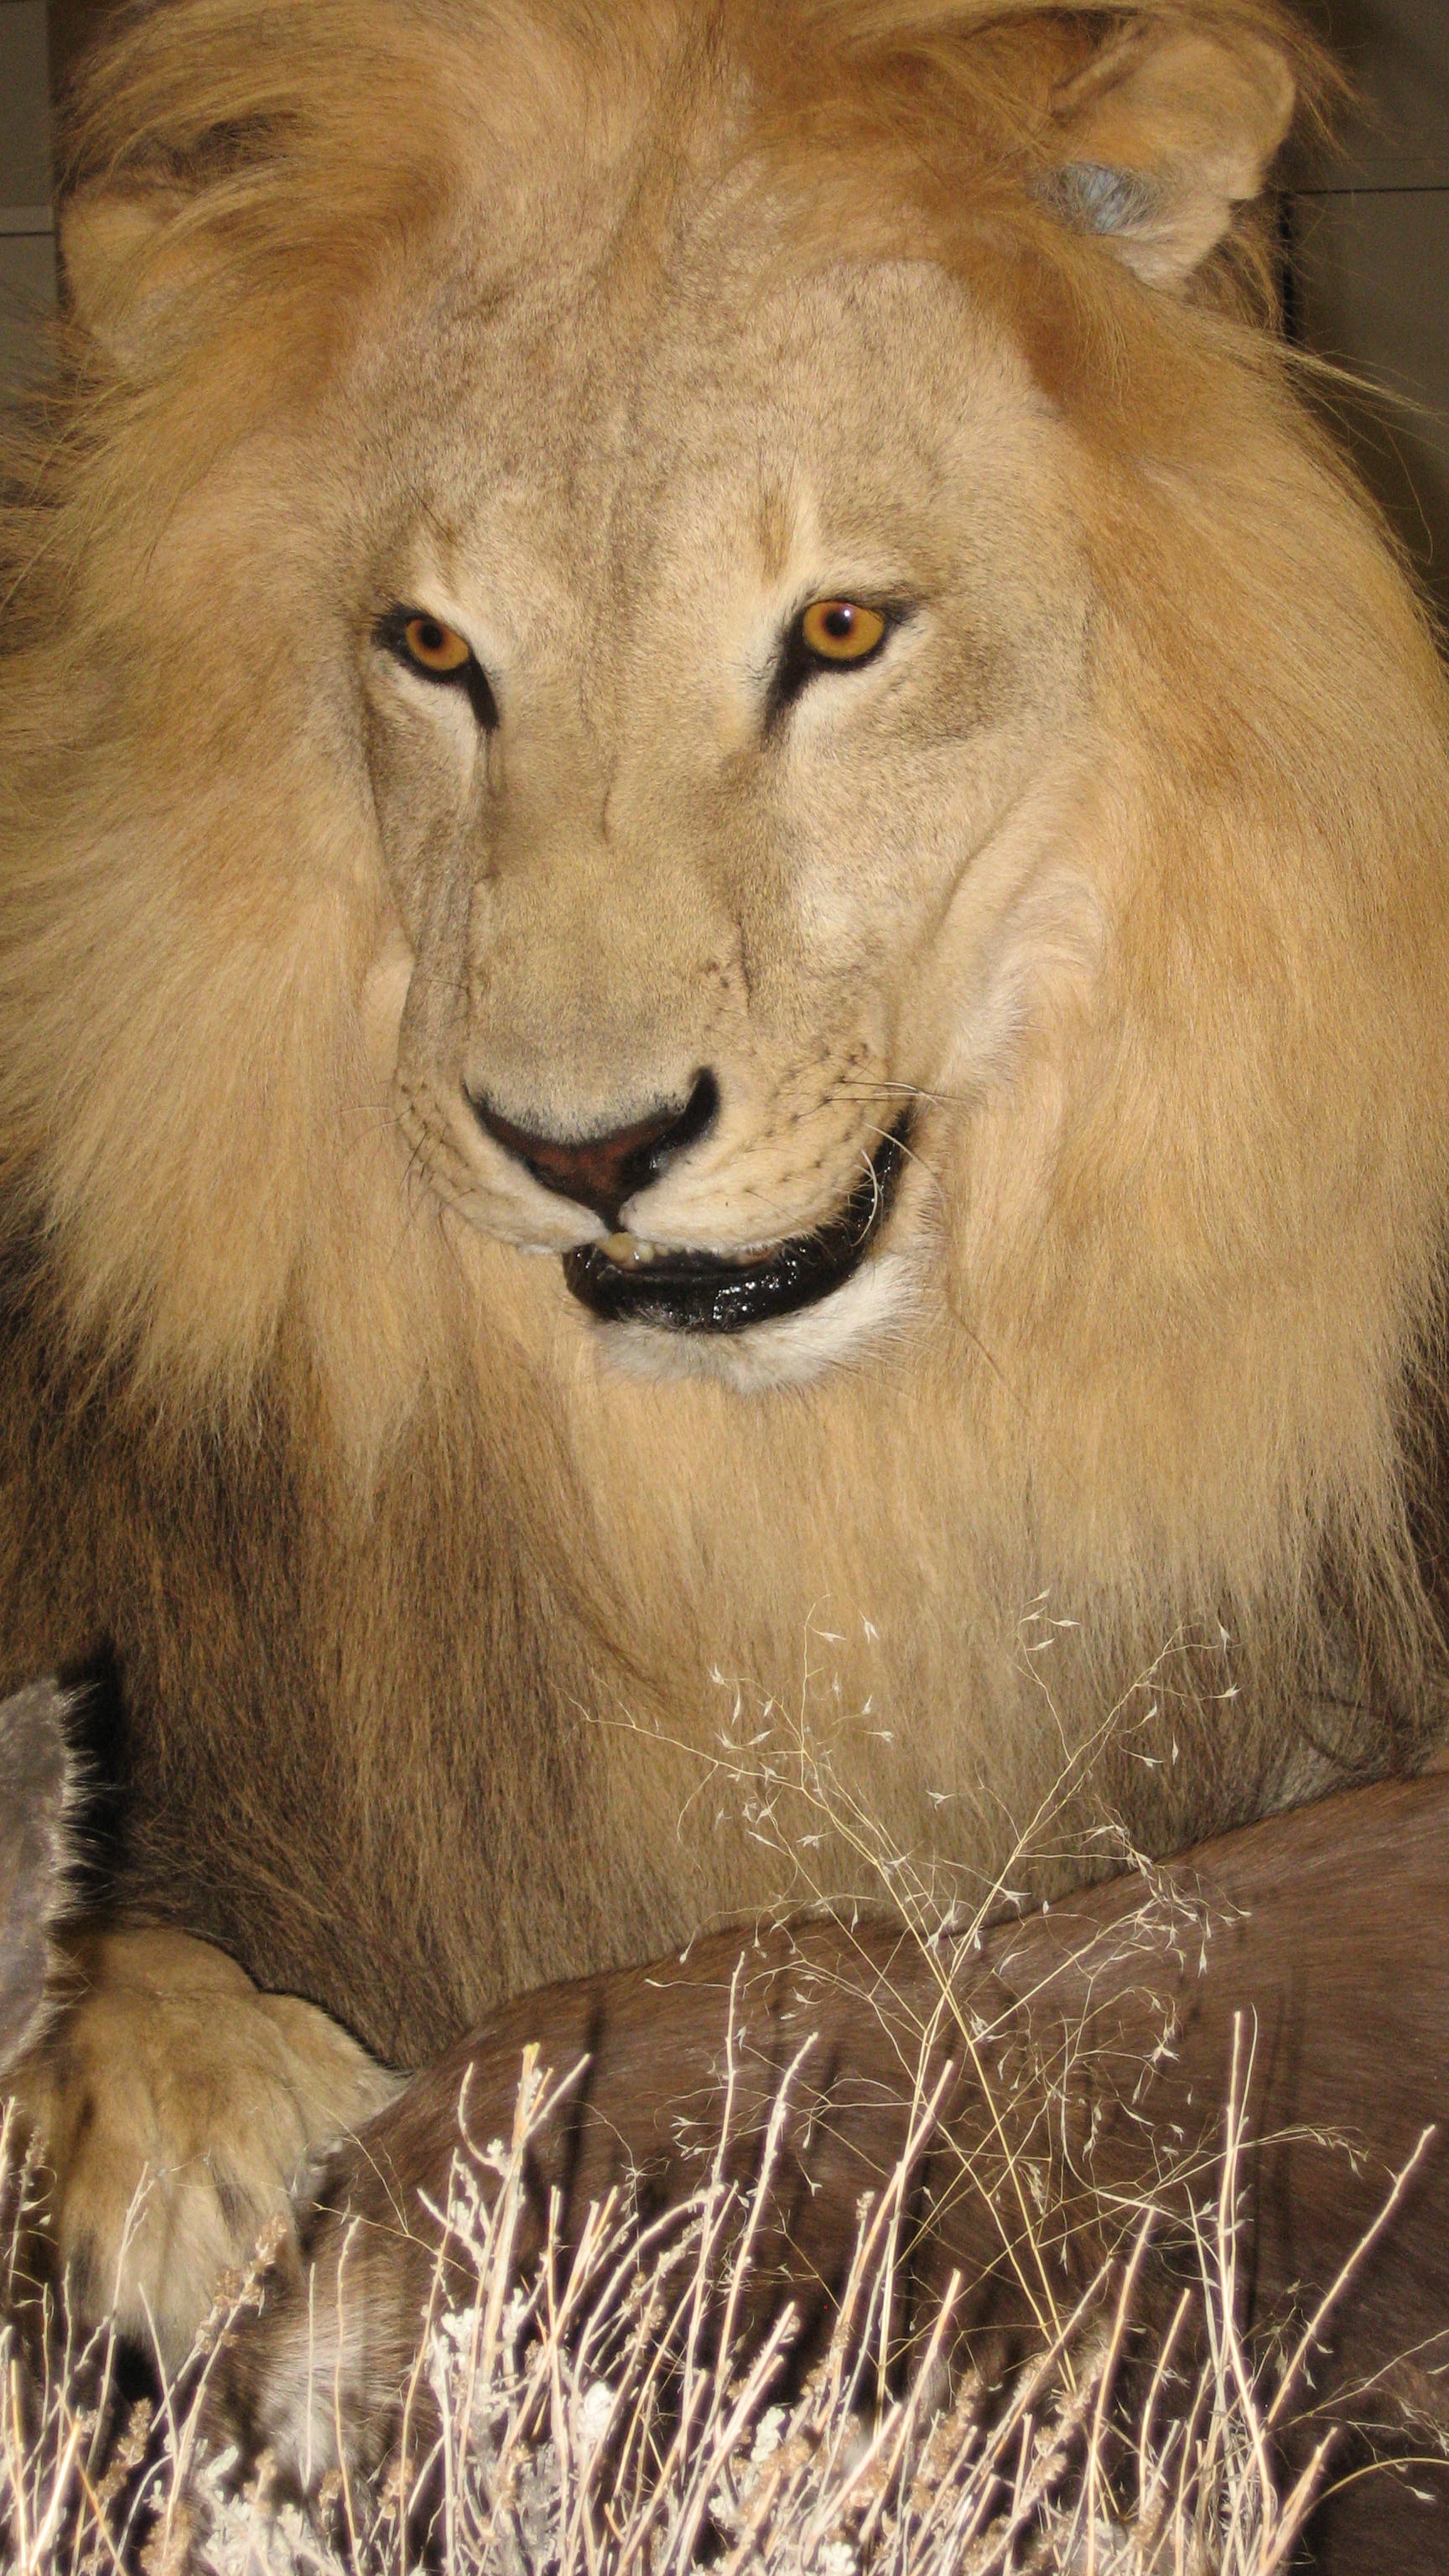
male, wildlife, mammal, mane, fauna, lion, whiskers, vertebrate, safari, big cats, cat like mammal, dog breed group, masai lion